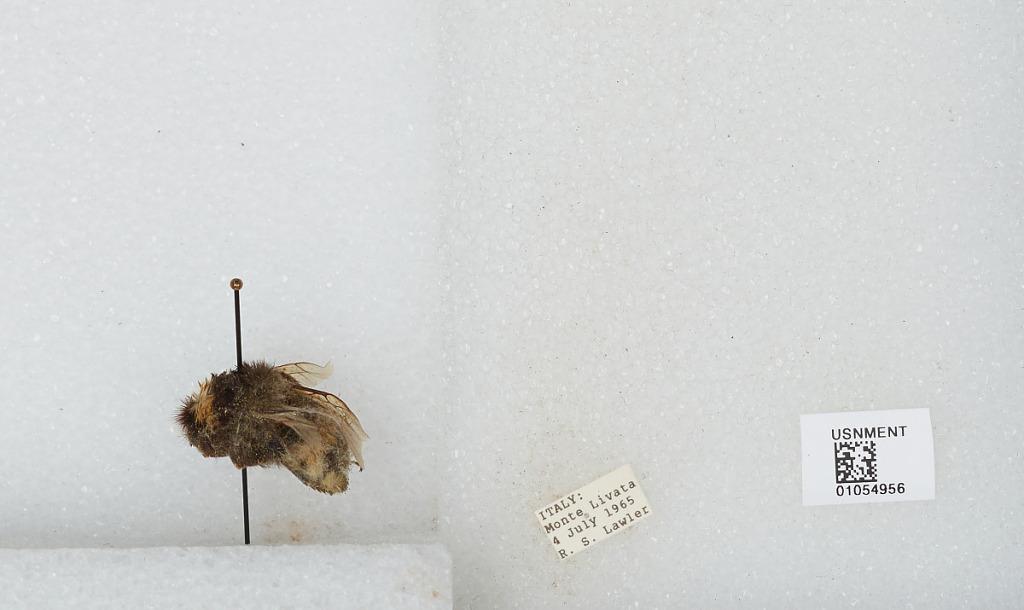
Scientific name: Bombus sp.
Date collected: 1965-7-4
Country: Italy
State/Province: Latium
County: Rome
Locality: Monte Livata